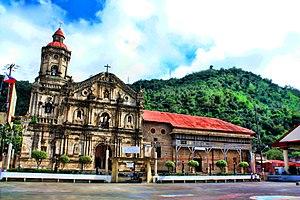
Pakil est une localité de la province de Laguna, aux Philippines. En 2015, elle compte 20 659 habitants.